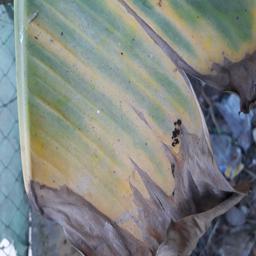
Label: POTASSIUM DEFICIENCY